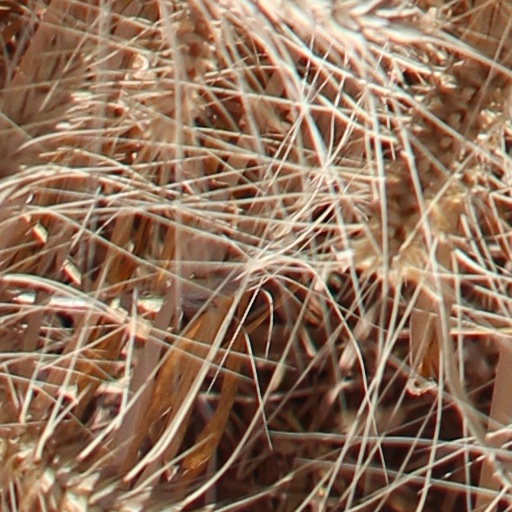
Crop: wheat